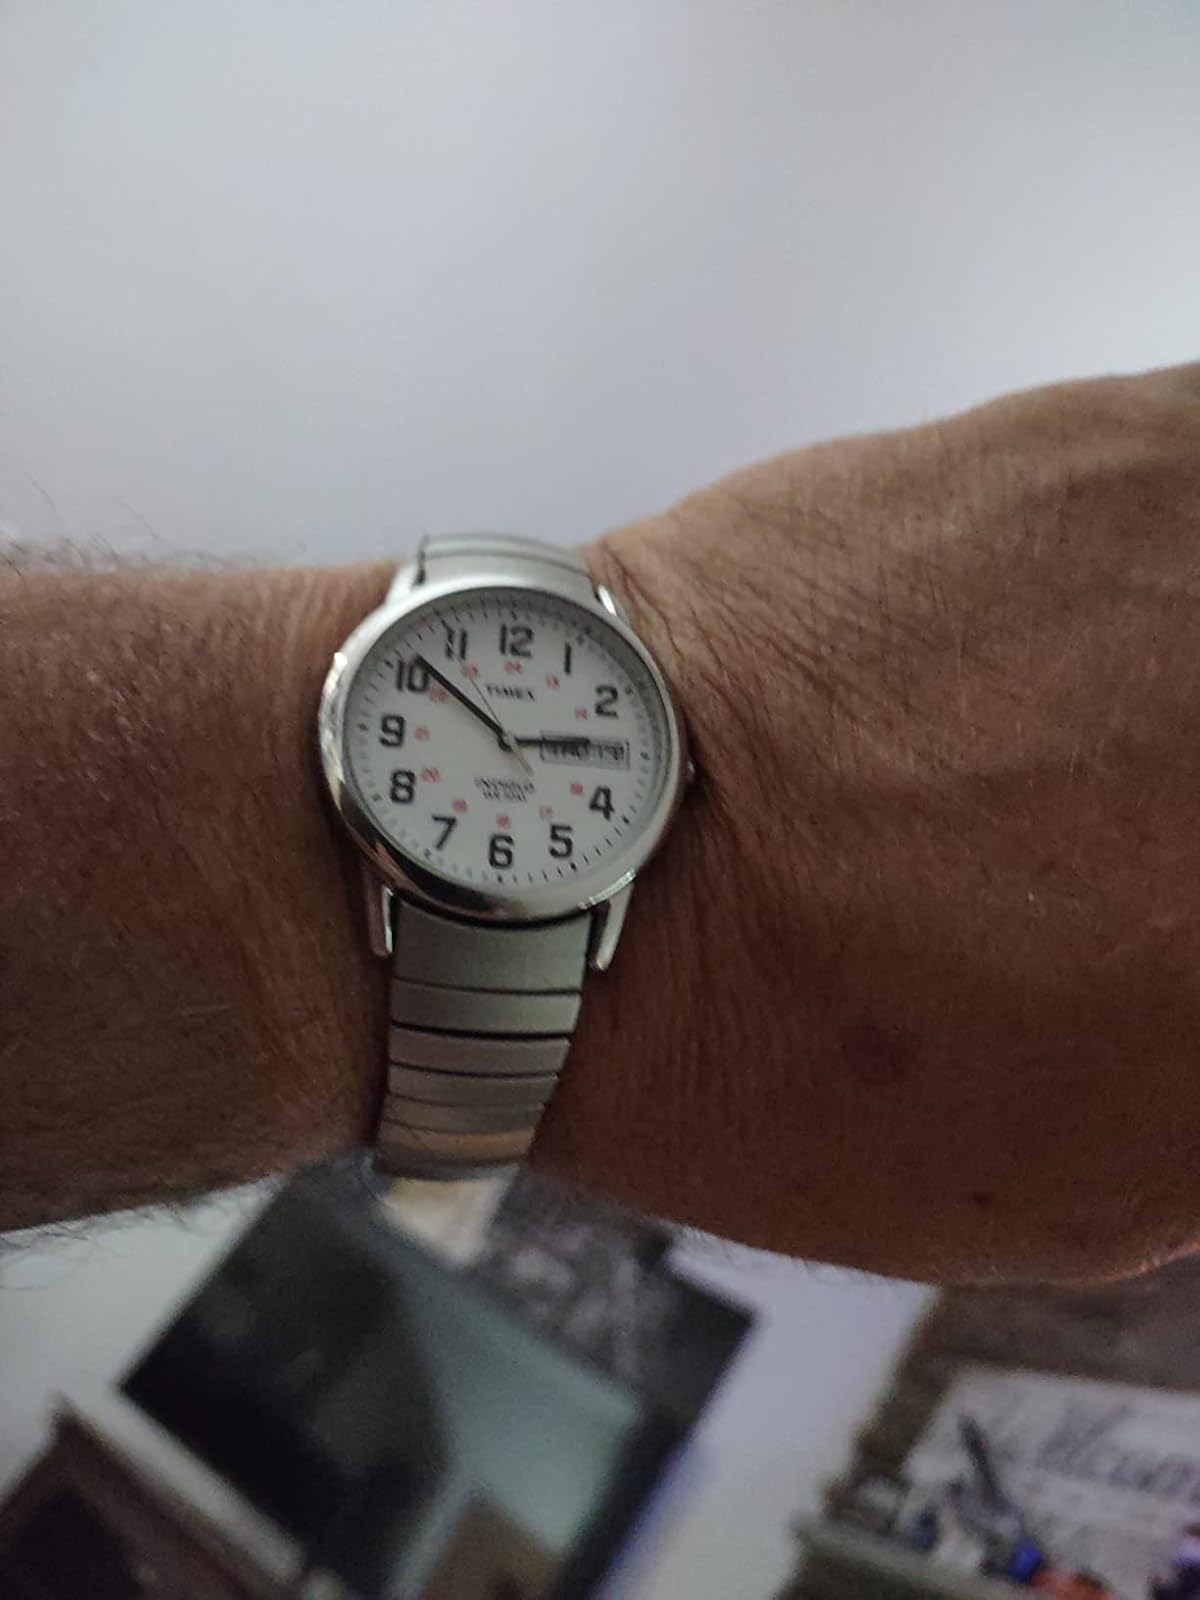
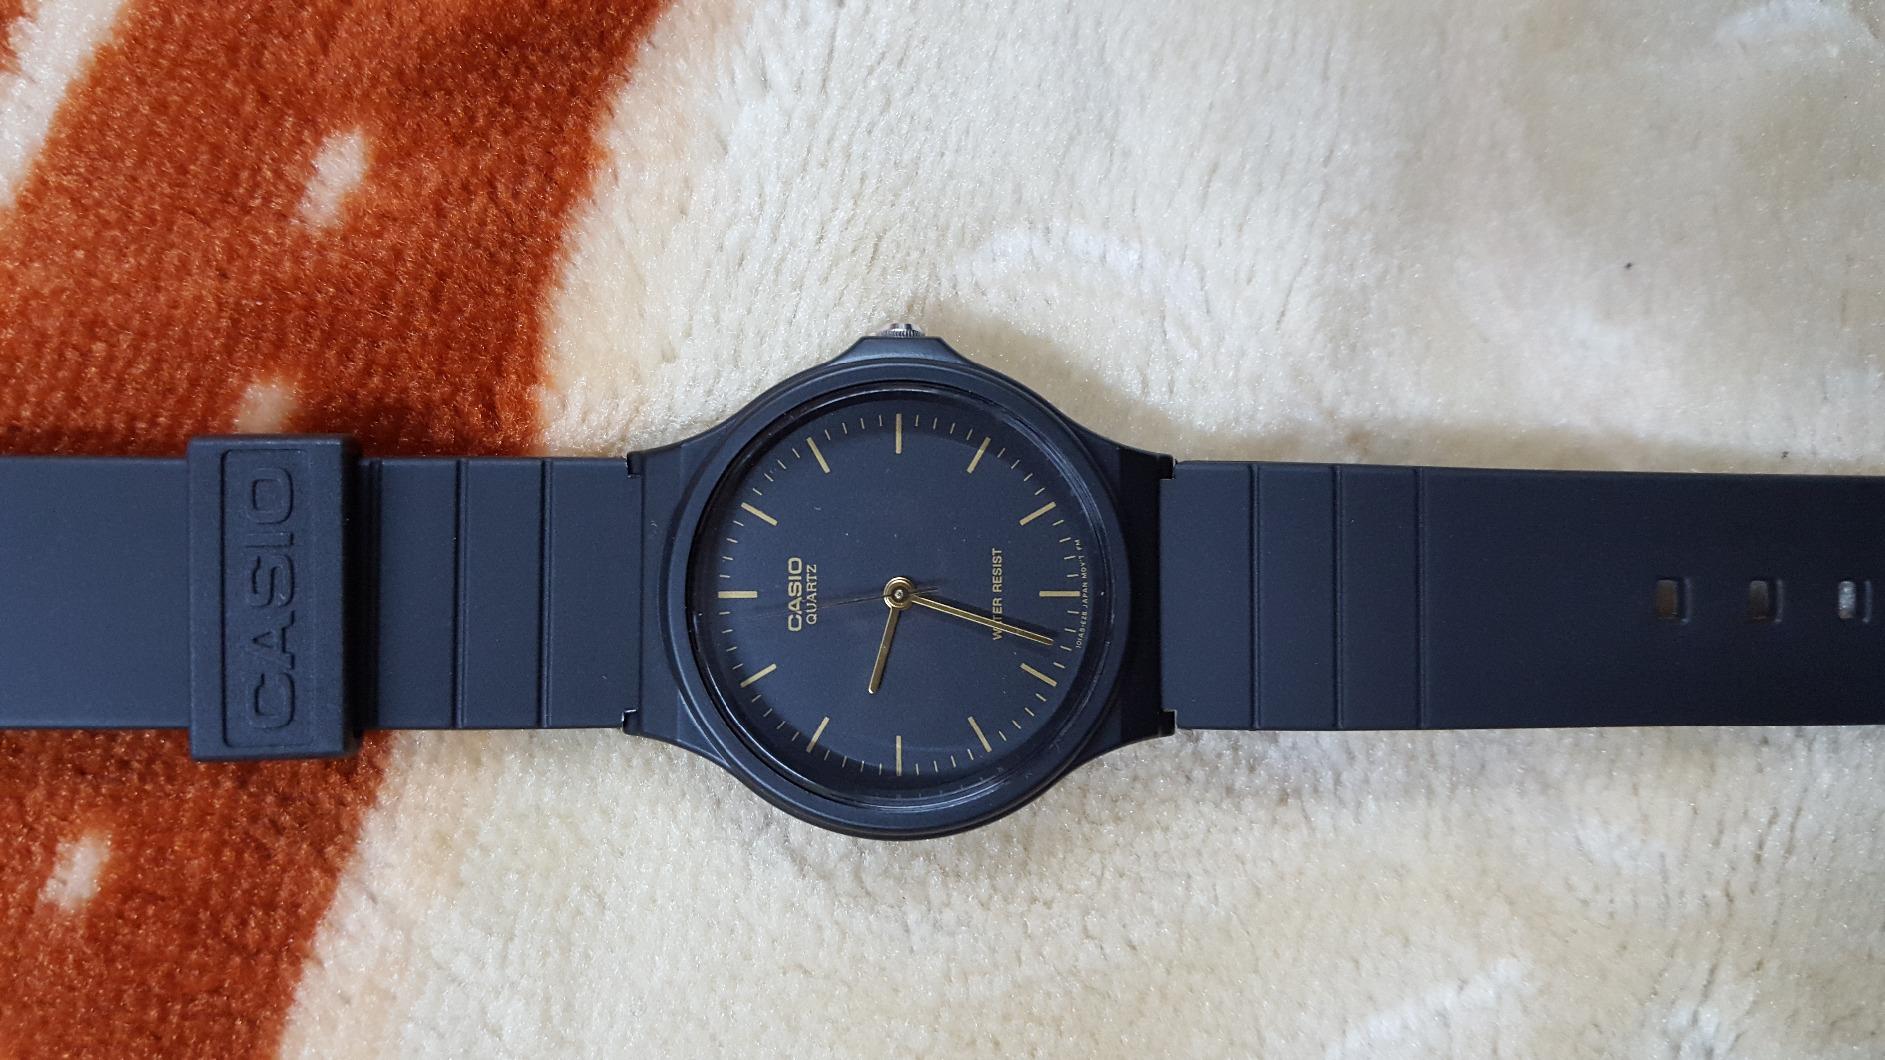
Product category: accessories_watch
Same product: no